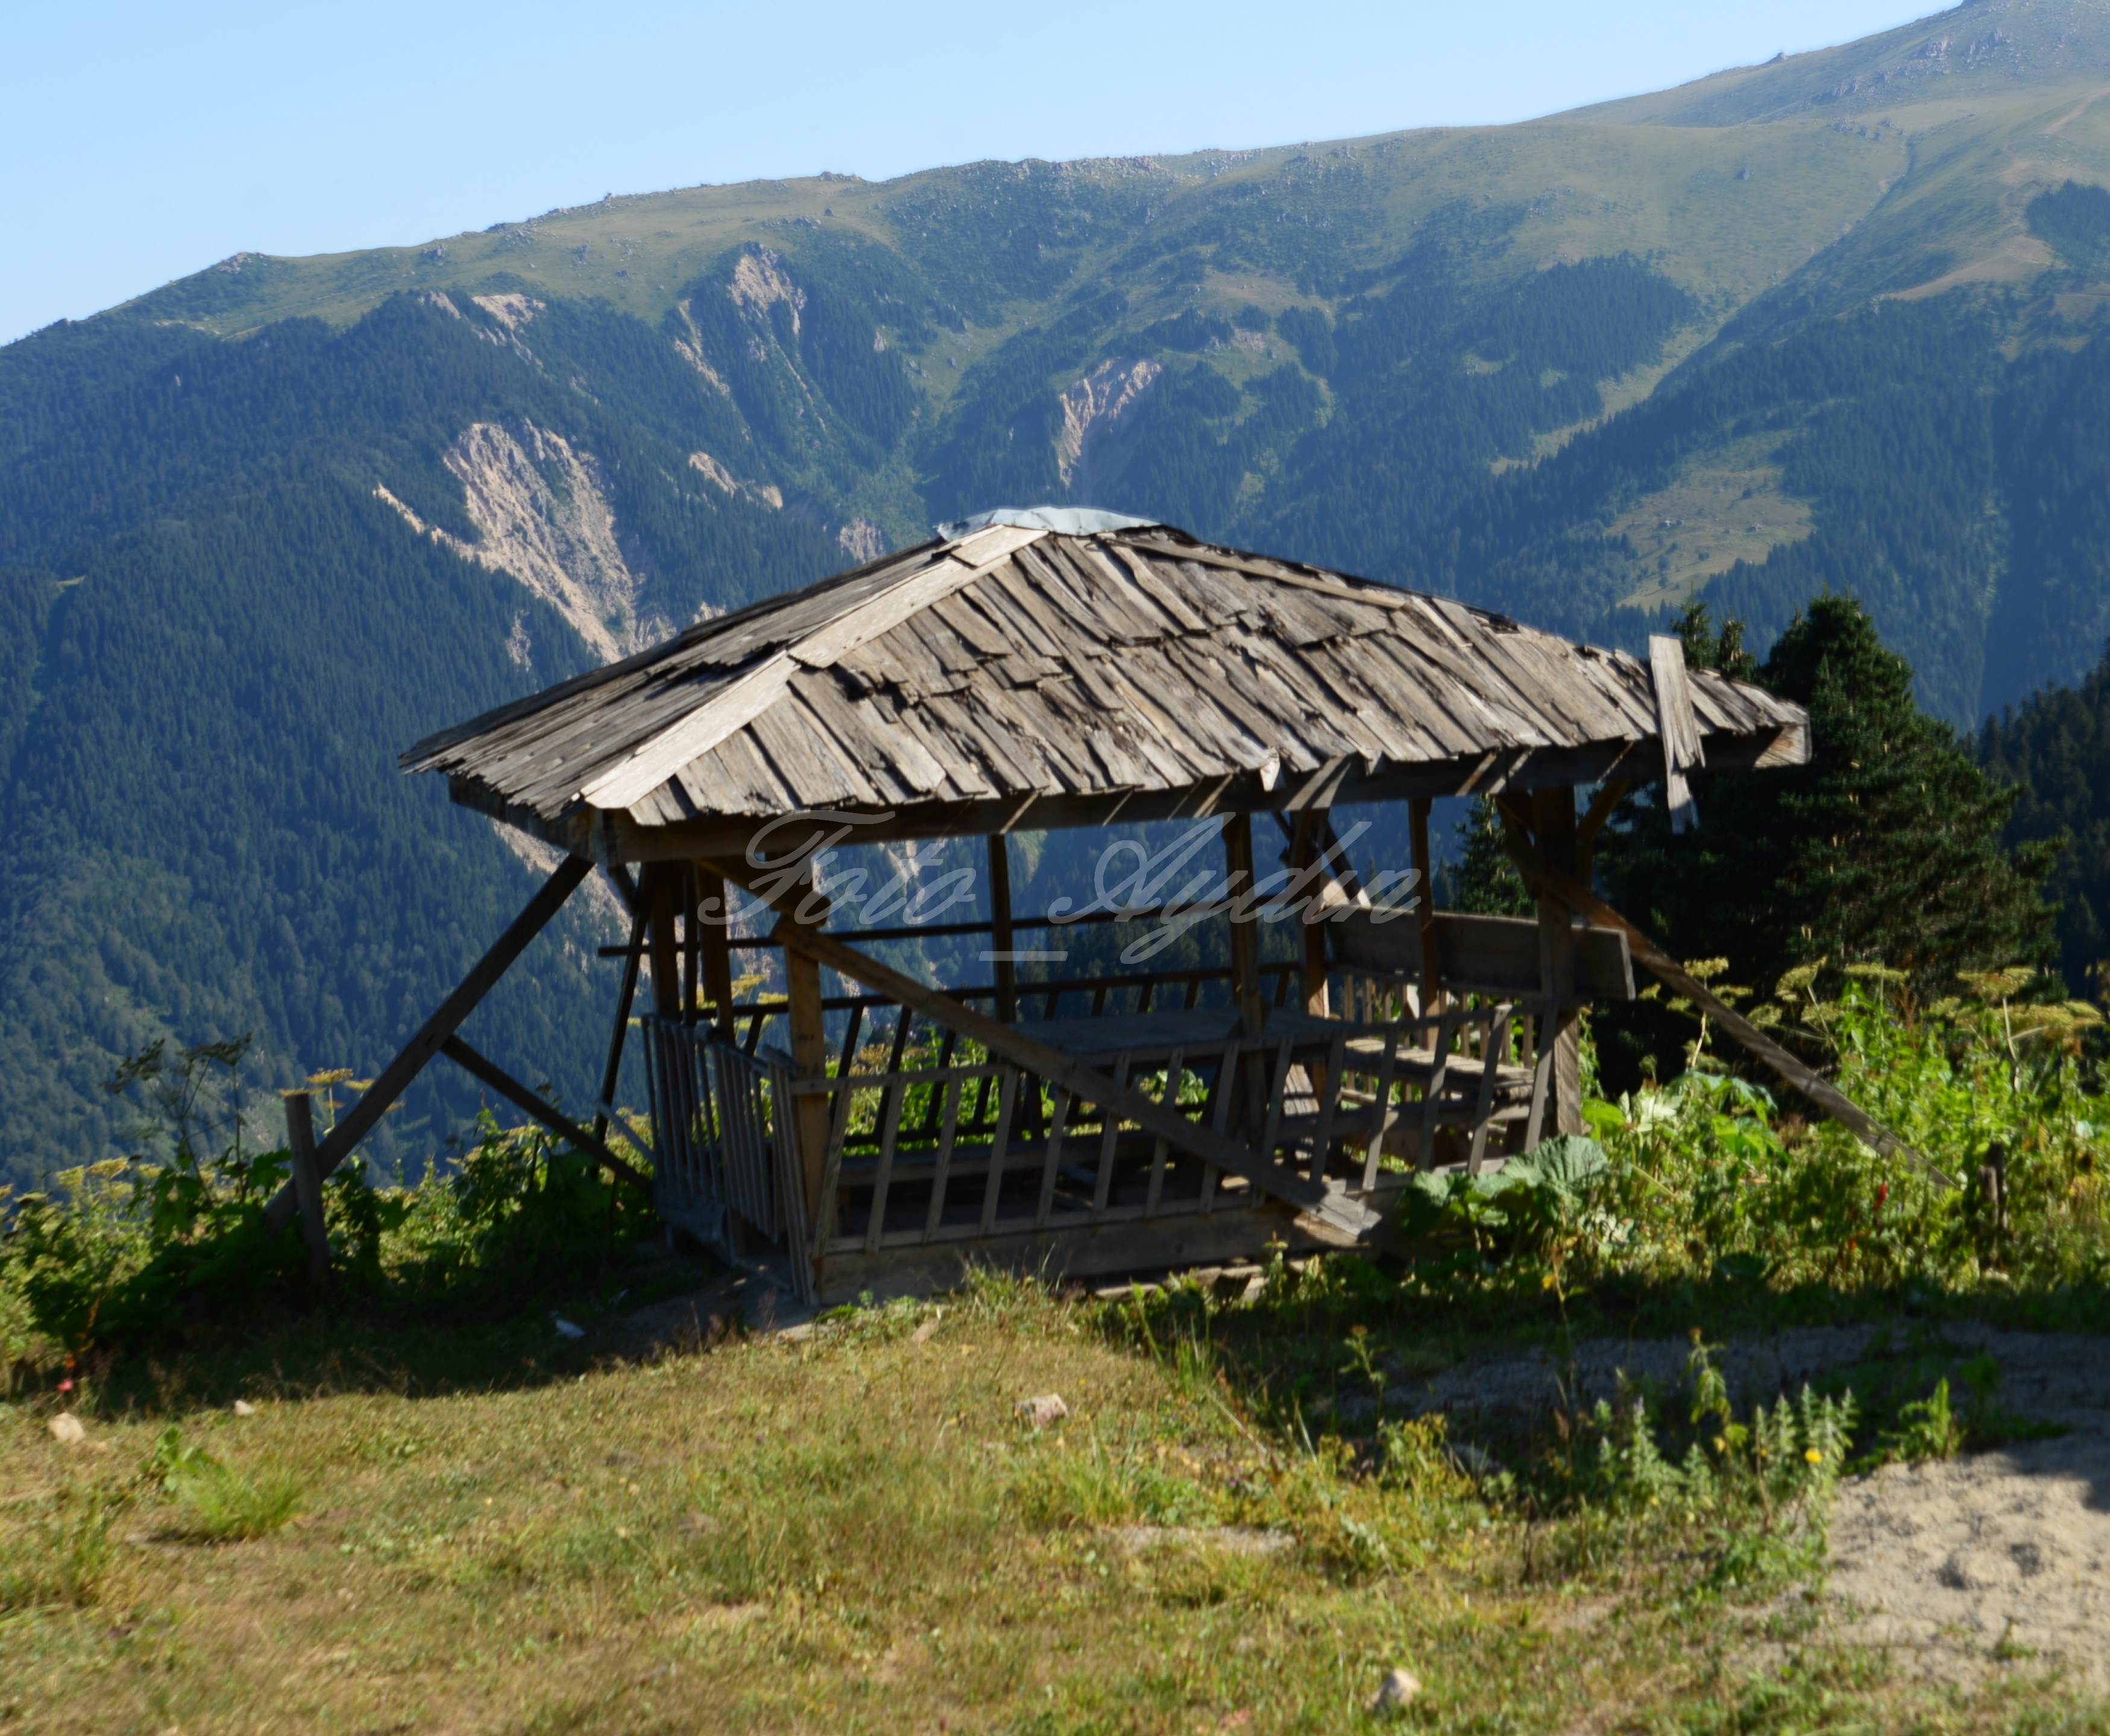
landscape, tree, wilderness, mountain, sky, house, hill, roof, mountain range, hut, shack, cottage, national park, alps, log cabin, fell, thatching, rural area, nature reserve, hill station, mountainous landforms, plant community, mount scenery